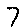
Label: 7